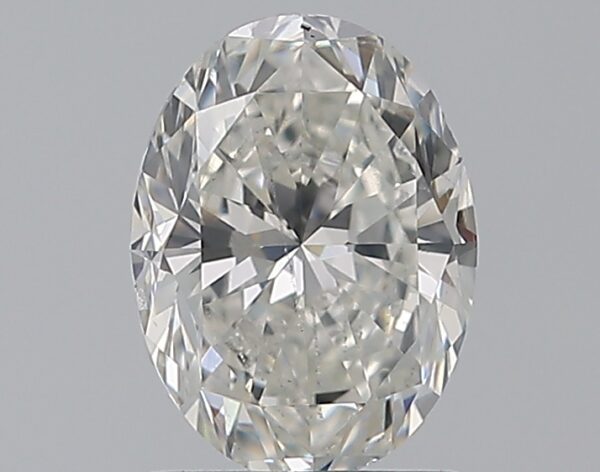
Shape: oval
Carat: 1.2
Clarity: SI1
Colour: H
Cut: VG
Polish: EX
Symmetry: VG
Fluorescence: N
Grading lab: GIA
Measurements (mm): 7.84 x 5.82 x 3.81